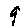
Label: 9